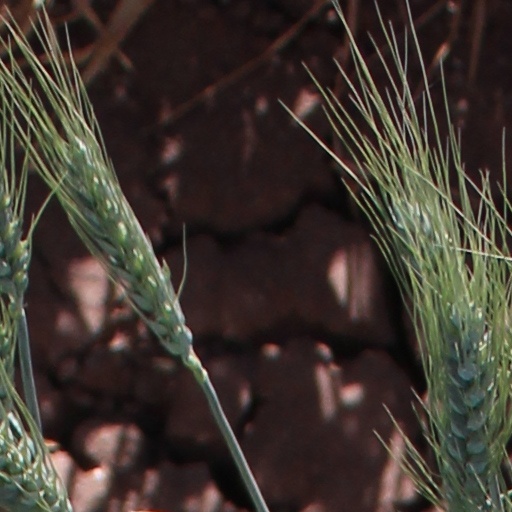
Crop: wheat